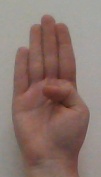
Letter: kaaf